Planes, Trains and Automobiles

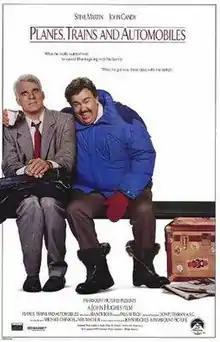
Theatrical release poster

Planes, Trains and Automobiles is a 1987 American road trip comedy film written, produced, and directed by John Hughes and starring Steve Martin and John Candy. It tells the story of Neal Page, an uptight marketing executive, and Del Griffith, a well-meaning but annoying salesman, who become travel companions when their flight is diverted, and embark on a 3-day odyssey of misadventures trying to reach Chicago in time for Neal's Thanksgiving Day dinner with his family.